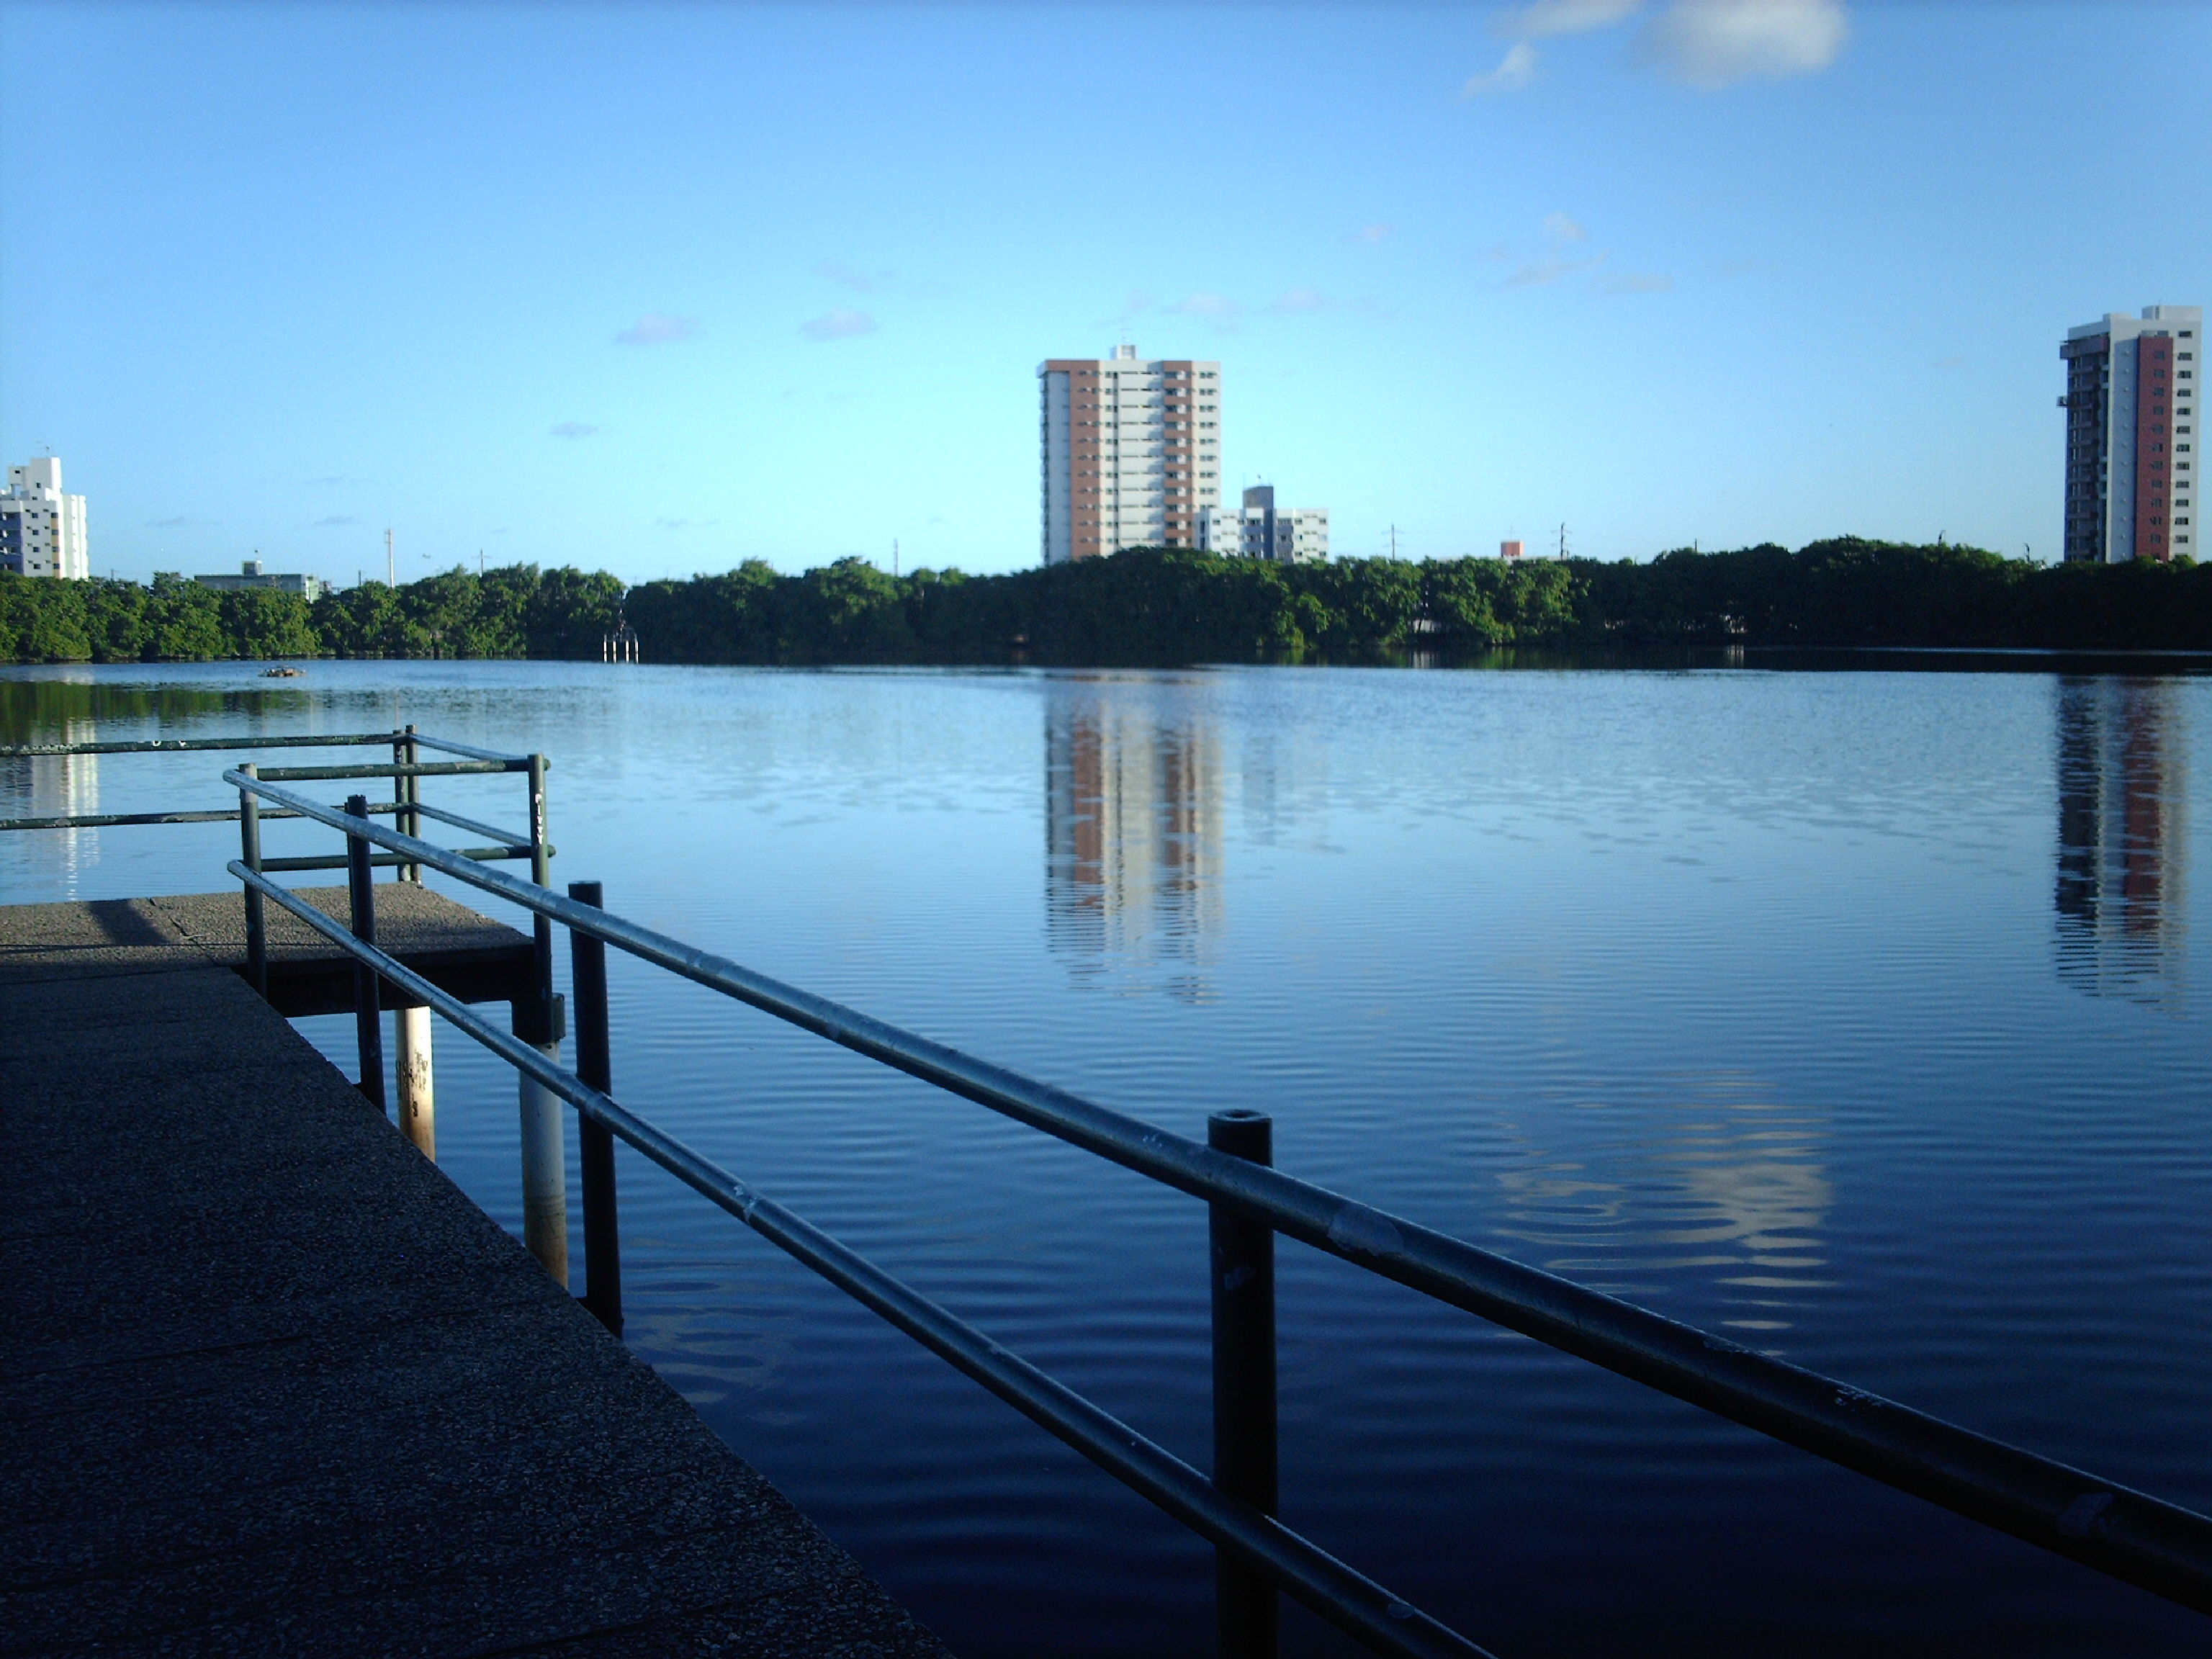
lagoa, water, sky, reflection, blue, daytime, lake, river, water resources, morning, reservoir, city, architecture, horizon, waterway, dock, calm, skyline, real estate, tower block, cloud, evening, sea, condominium, vacation, sunlight, downtown, channel, ocean, sound, building, bank, night, inlet, cityscape, bay, nonbuilding structure, tourism